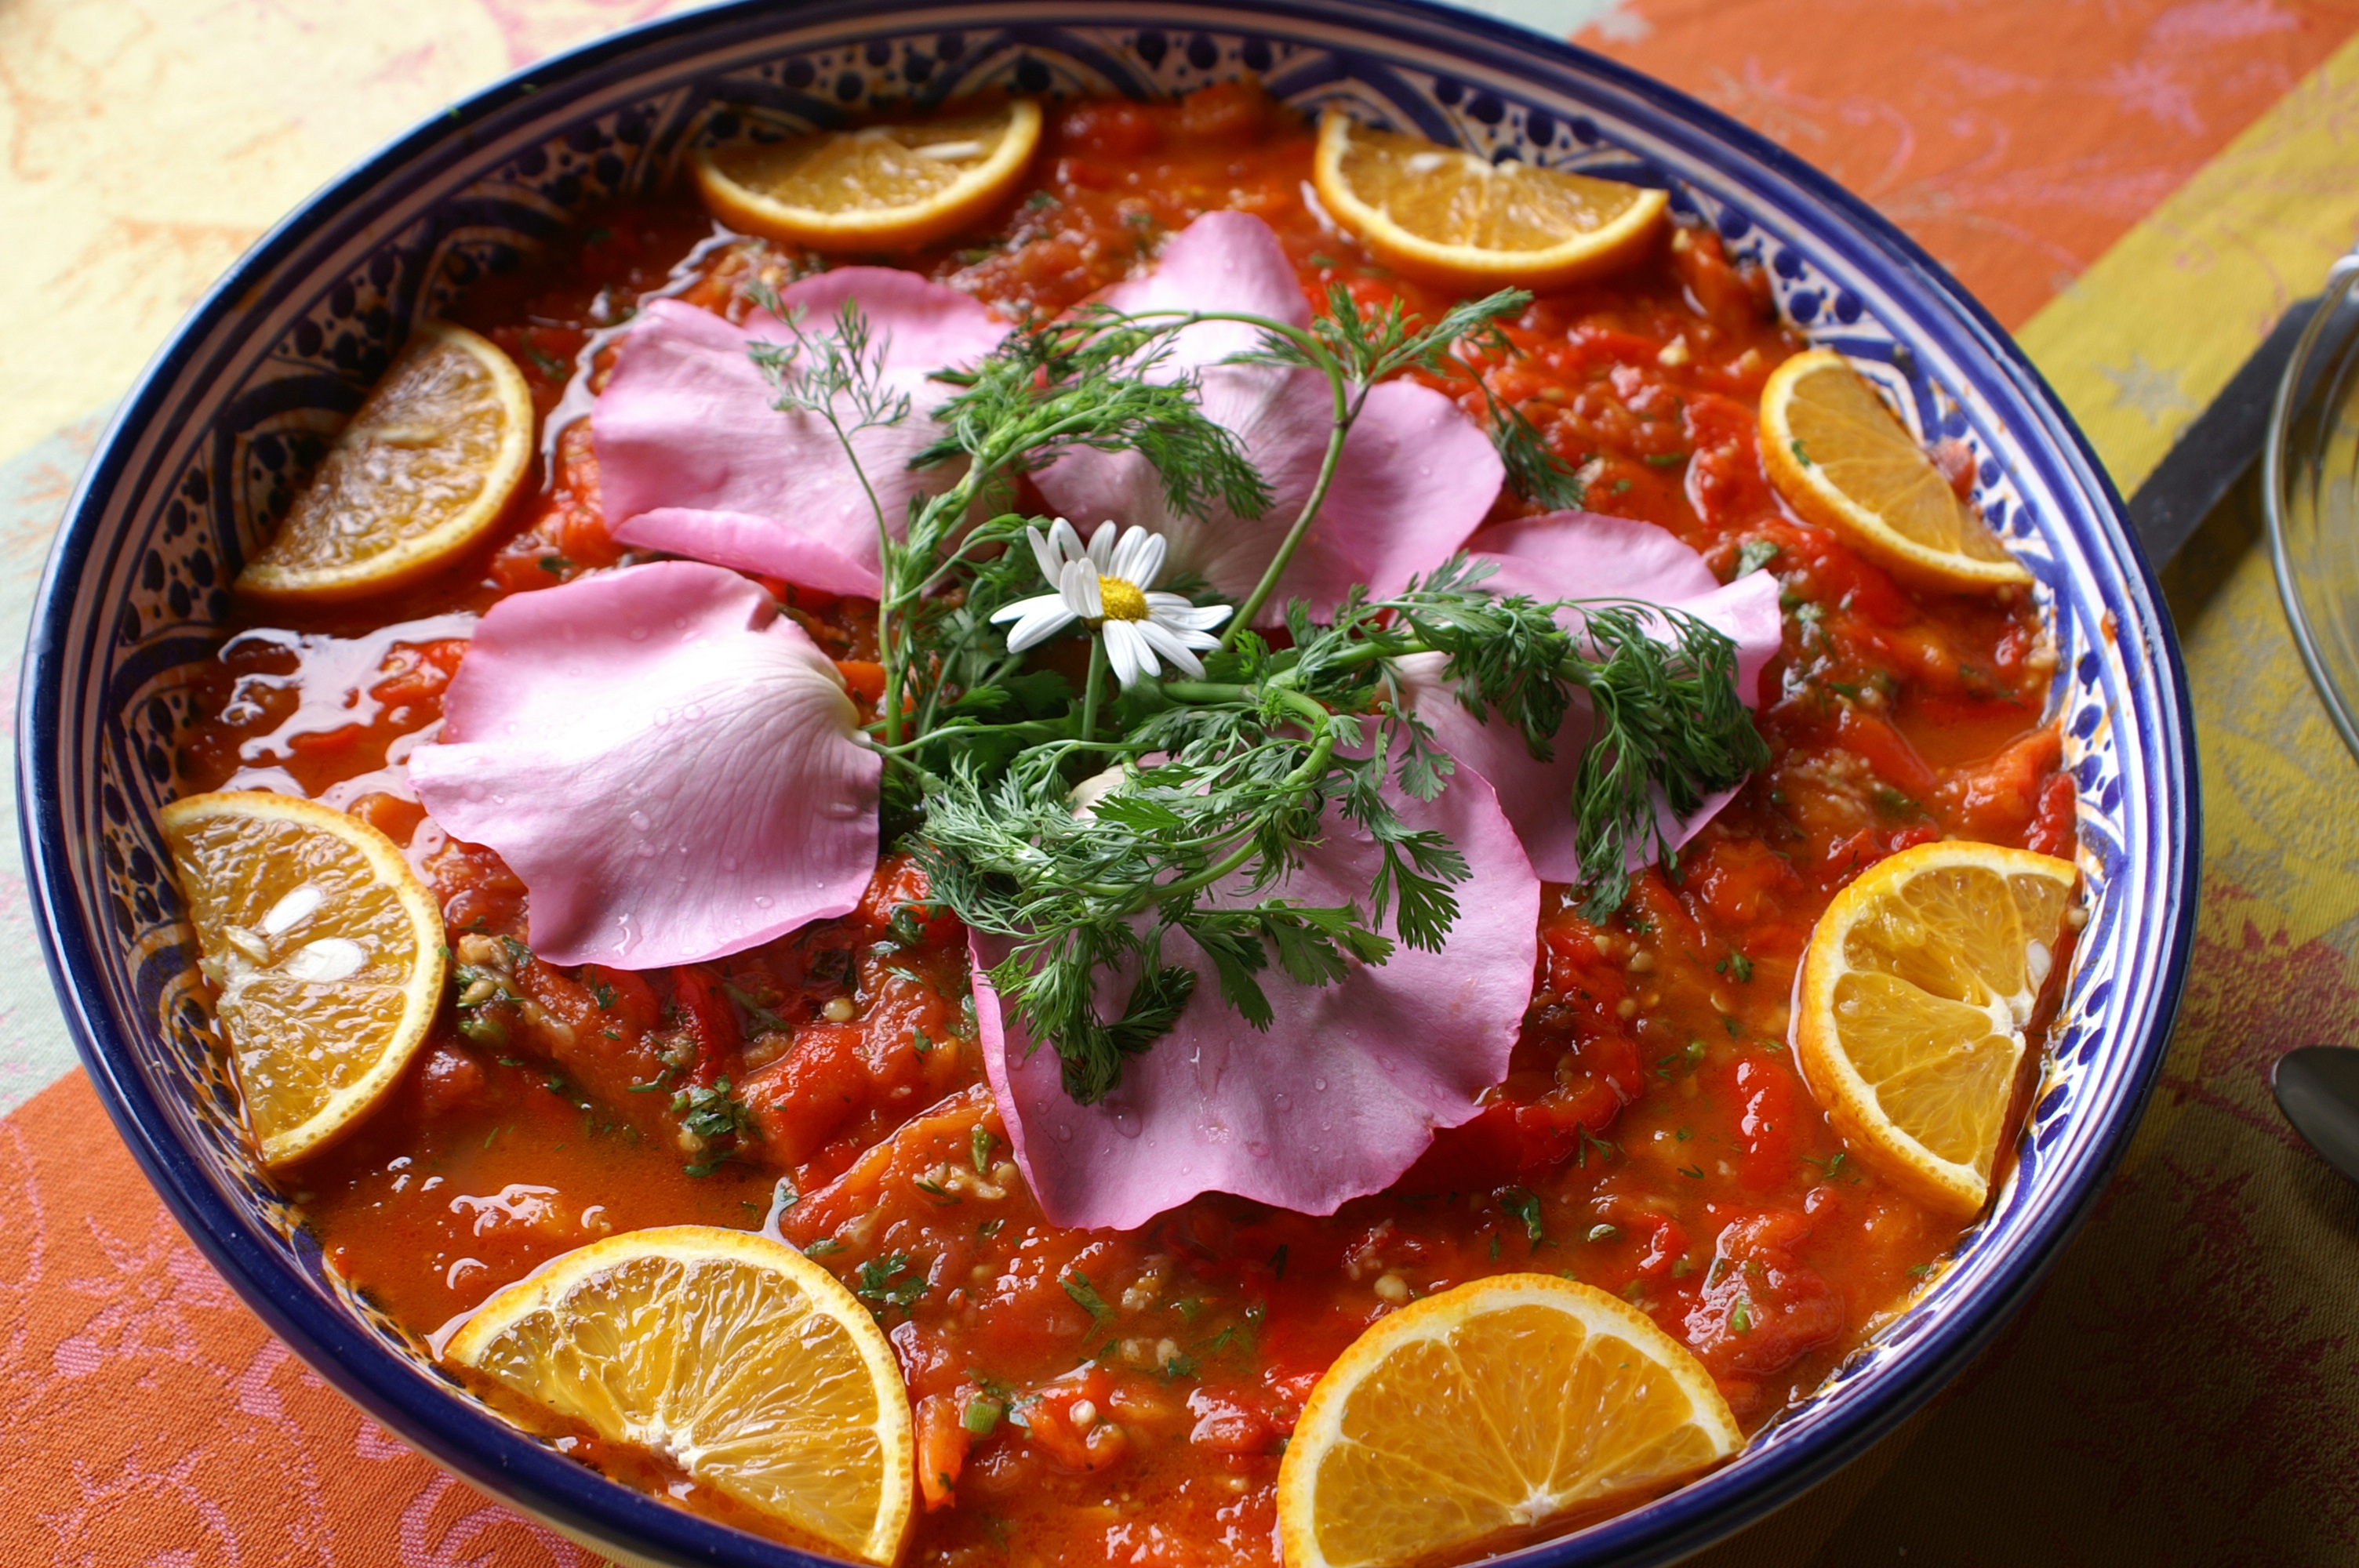
dish, food, kitchen, recipe, fish, eat, cuisine, soup, flowers, asian food, dishes, meals, bio, home made, chinese food, organic cuisine, colors vegetarian cuisine, homous, hot pot